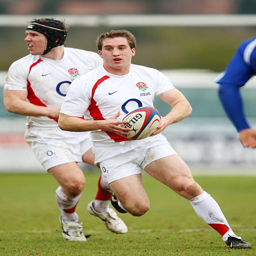
person during the match between students and building function .